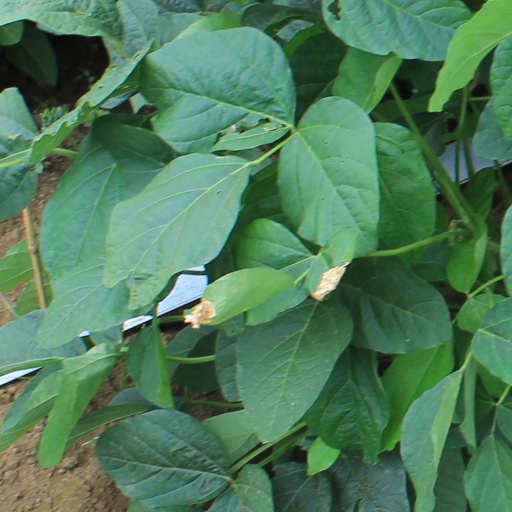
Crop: soybean